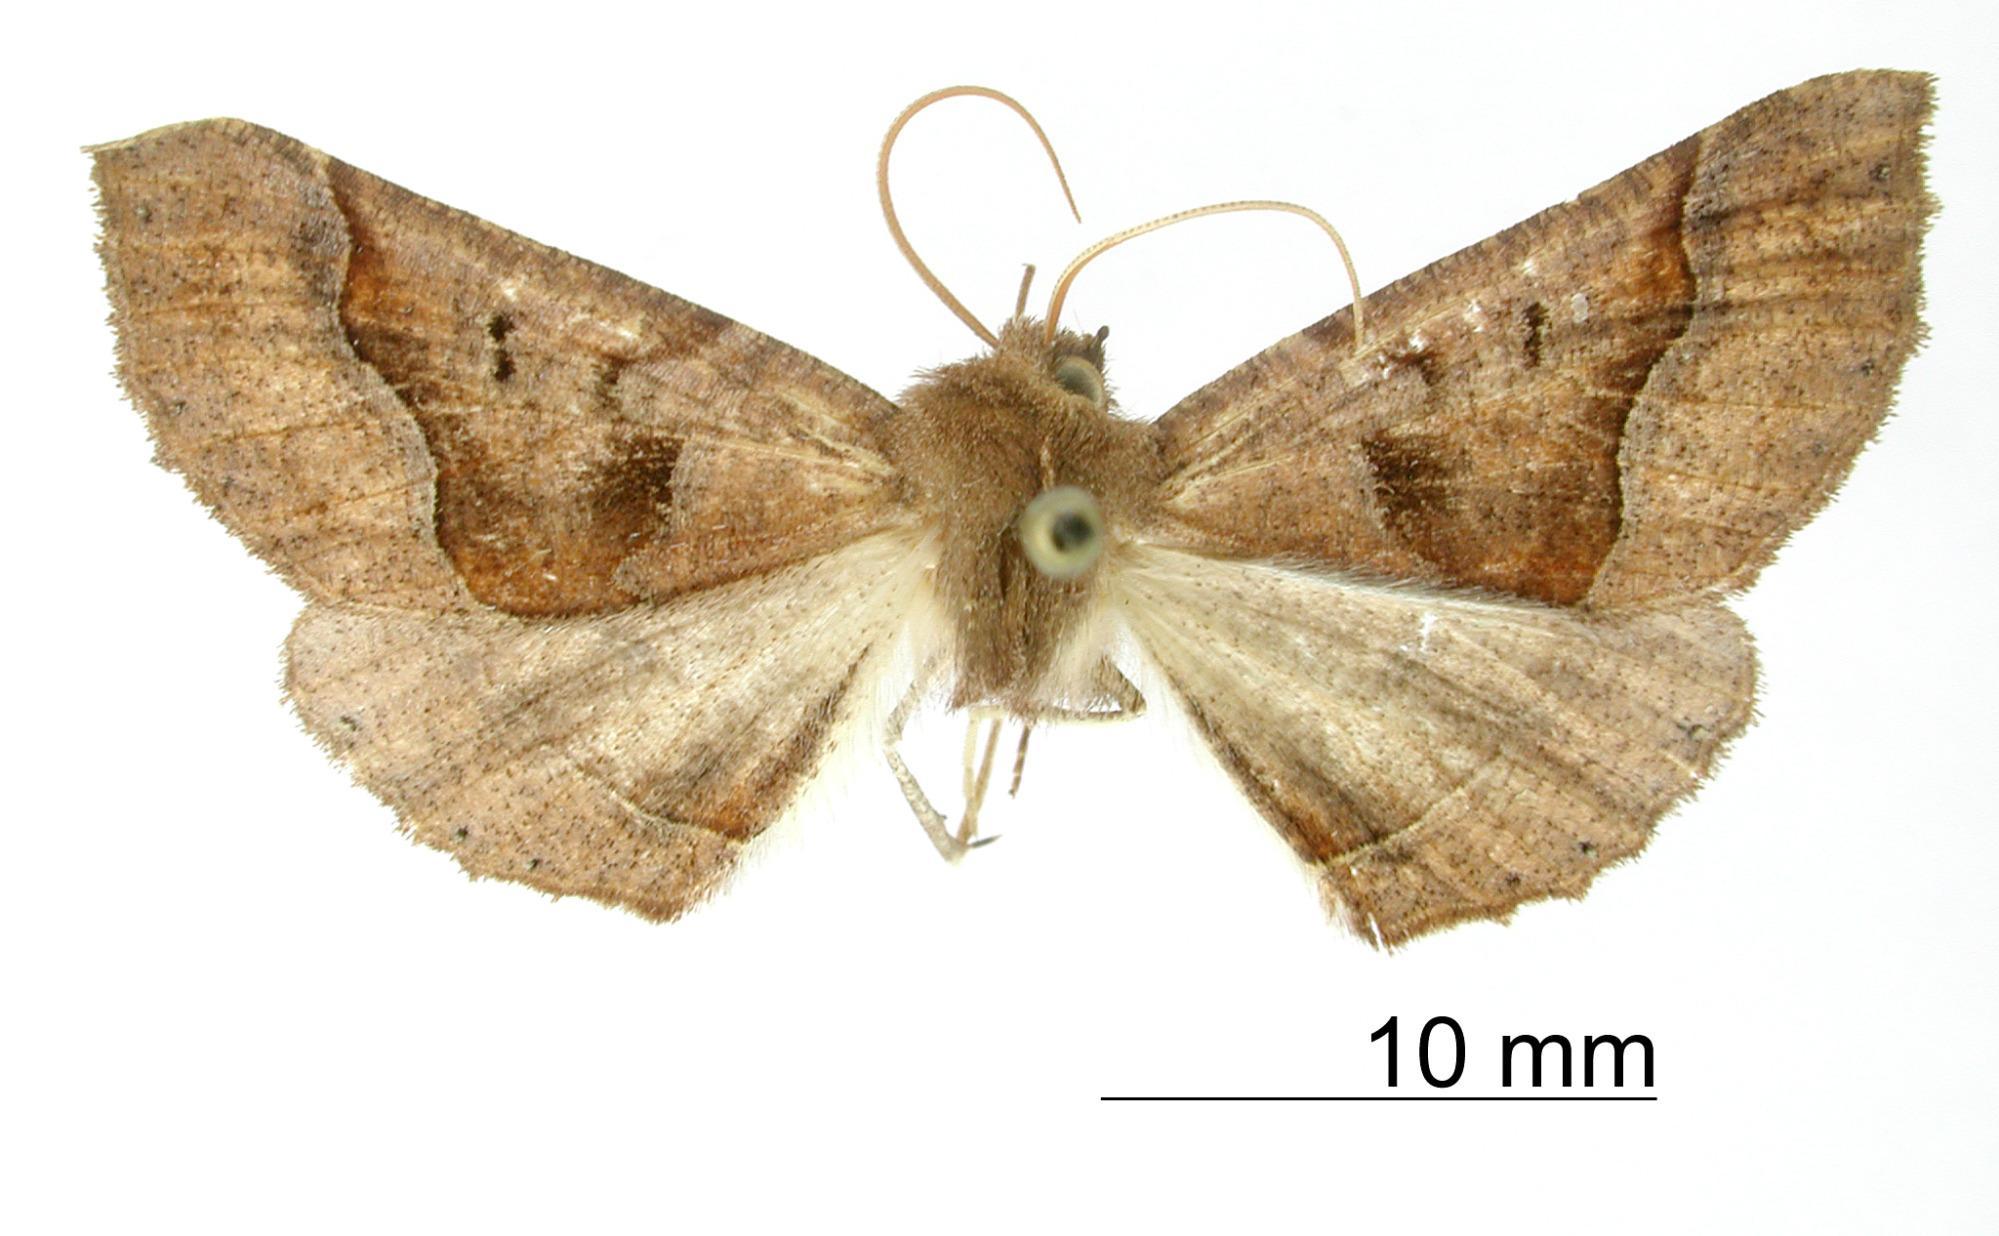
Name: Pero cocha
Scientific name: Pero cocha Poole, 1987
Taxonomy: Animalia, Arthropoda, Insecta, Lepidoptera, Geometridae, Ennominae
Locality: Incachaca, Cochabamba, Bolivia, Bolivia